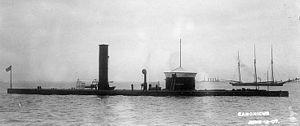
Le navire cuirassé est un type de navire de guerre à vapeur de la seconde moitié du XIXᵉ siècle protégé par des plaques de blindage en fer ou en acier. Ces cuirassés furent développés pour remédier à la trop grande vulnérabilité des navires à coque en bois face aux obus explosifs ou incendiaires. Le premier cuirassé de ce type, La Gloire, fut lancé en novembre 1859 par la Marine française, ce qui força la Royal Navy à construire à son tour de tels navires. Après les premiers affrontements entre cuirassés durant la guerre de Sécession, il devint évident que ceux-ci avaient détrôné les simples navires de ligne et étaient devenus les navires les plus puissants de l'époque.